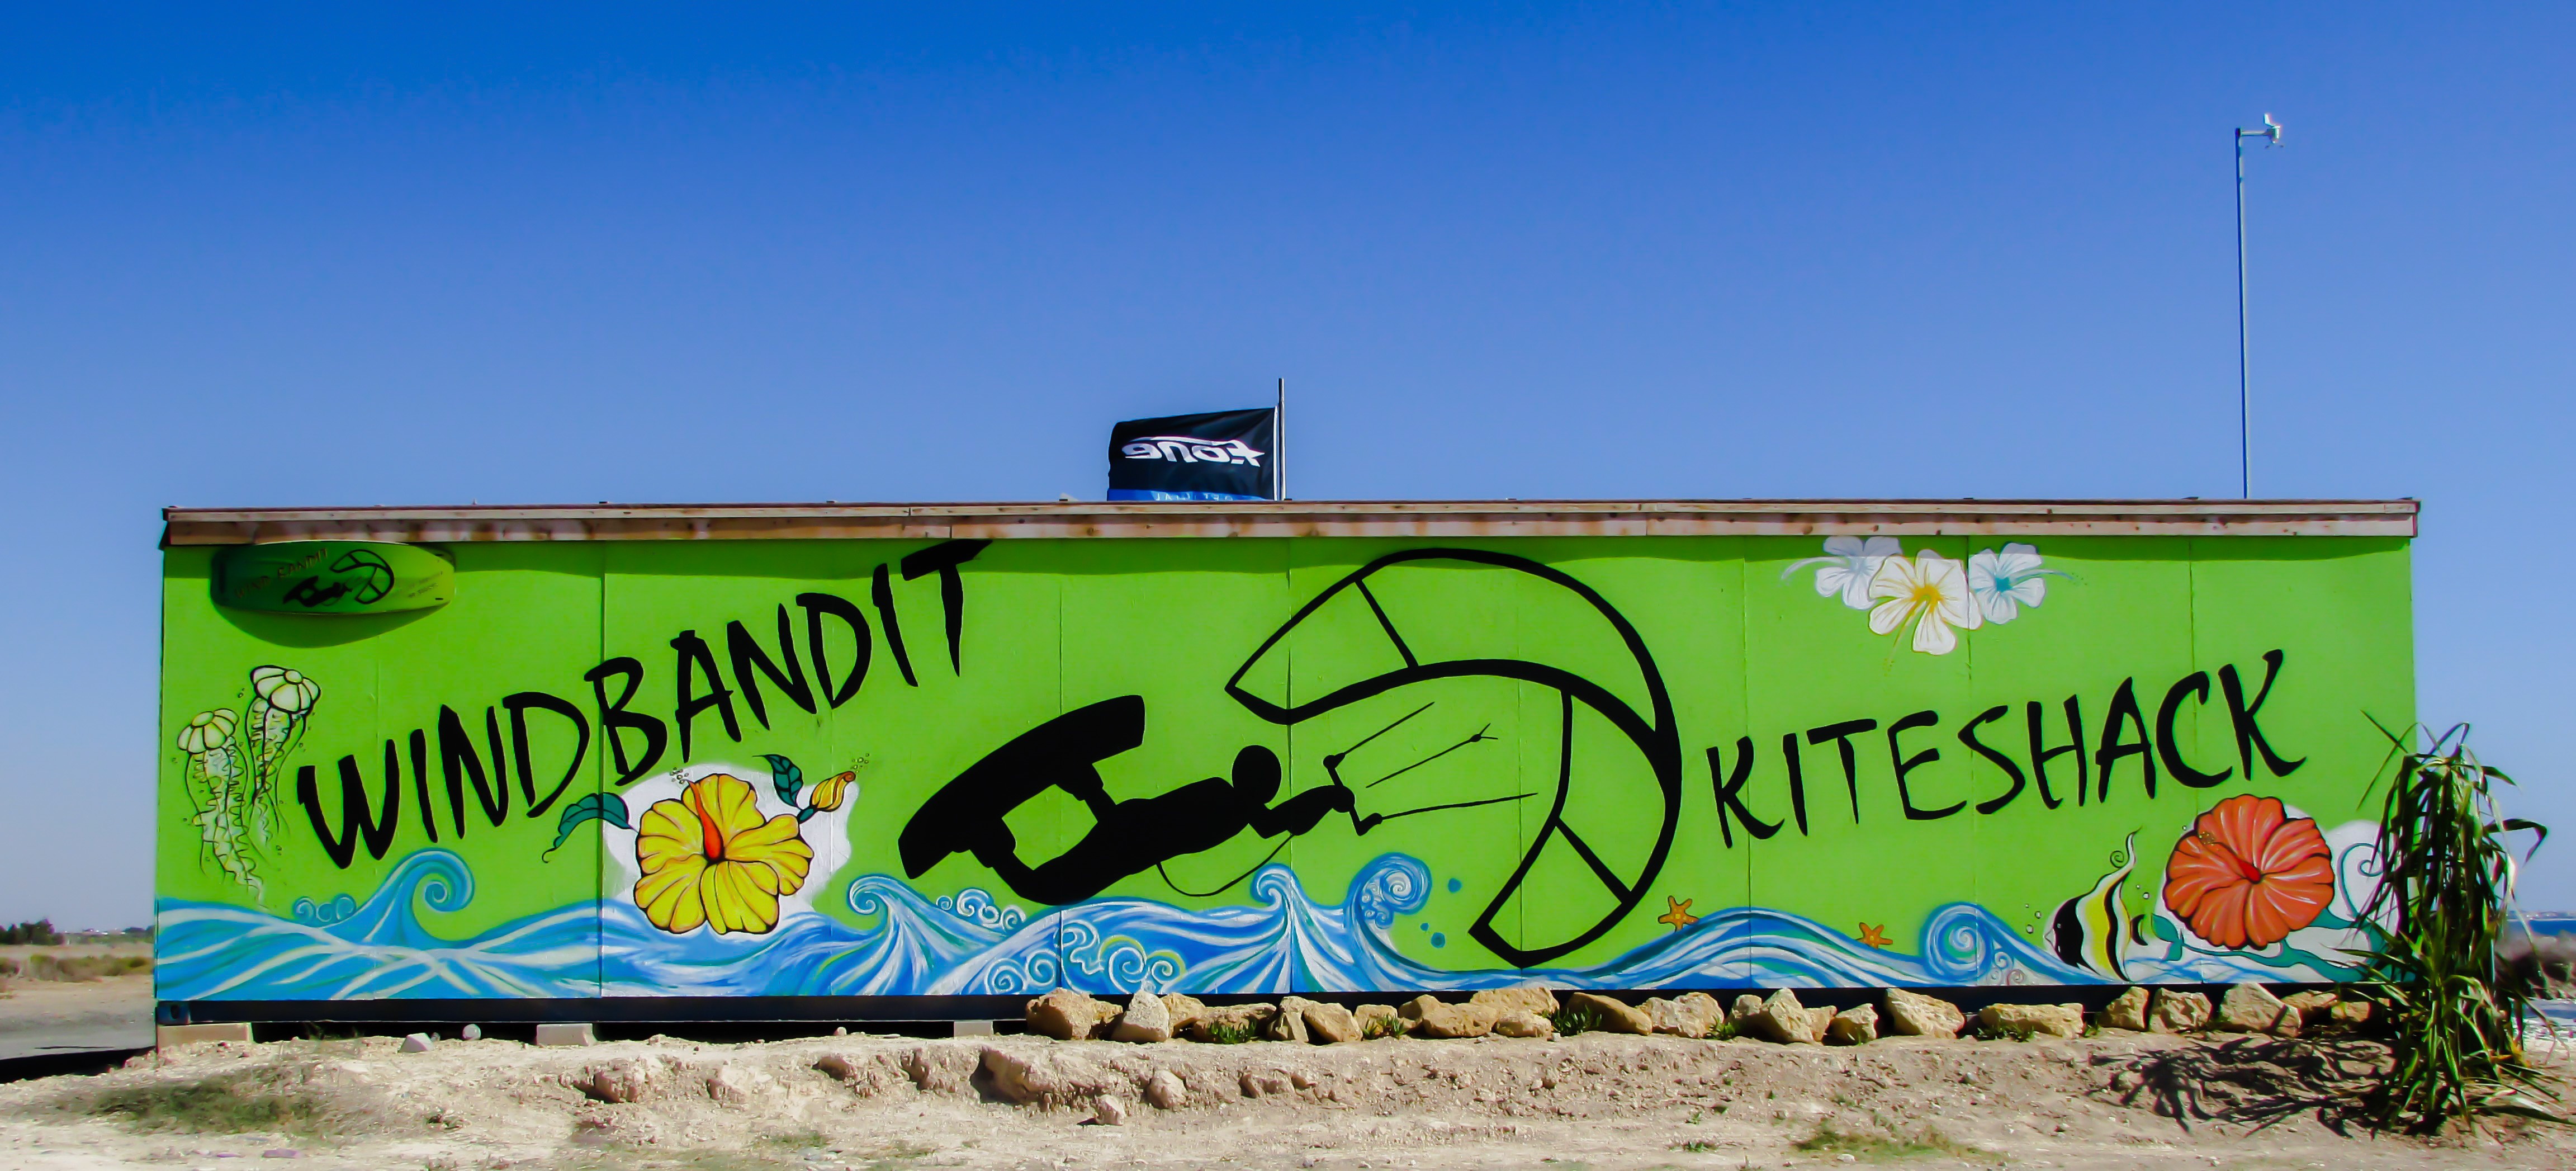
advertising, surfing, kite, club, graffiti, art, mural, cyprus, kite surfing, kiti, kite club, kite boarding